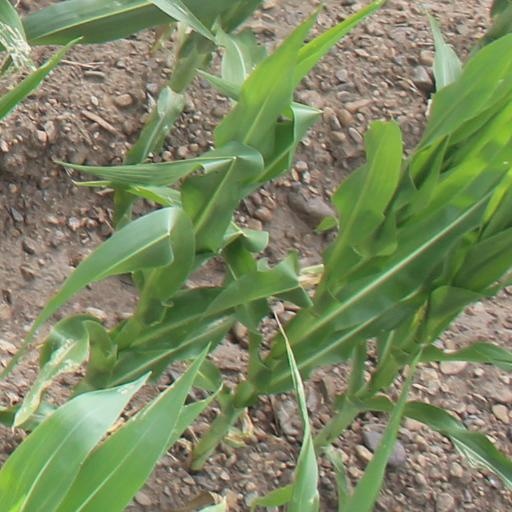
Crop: maize; corn